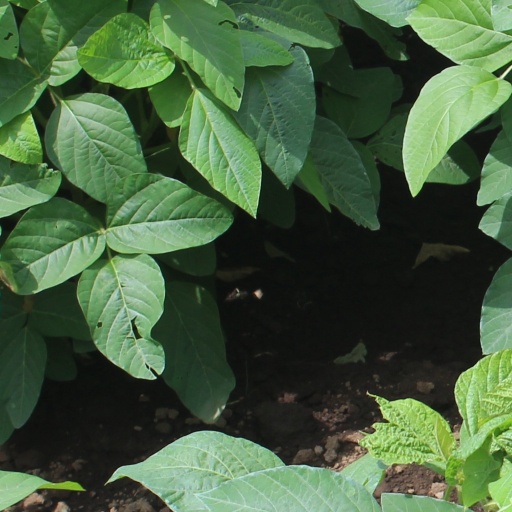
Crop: soybean